Trinidad and Tobago Regiment

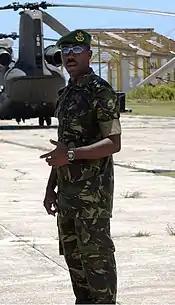
Captain (Capt) Roger McLean with the Trinidad and Tobago Defense Force, at the V.C. Bird International Airport, on the island of Antigua in 2002.

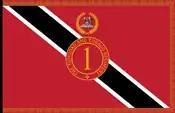
President's Colour of the Trinidad and Tobago Regiment

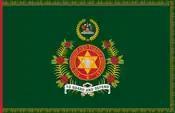
Regimental Colour of the Trinidad and Tobago Regiment

Although it is called the Trinidad & Tobago "Regiment", the unit is in fact structured more like a light infantry brigade, with a pair of infantry battalions, plus engineering and logistic support units as well as a Headquarter and Special Forces Detachments: